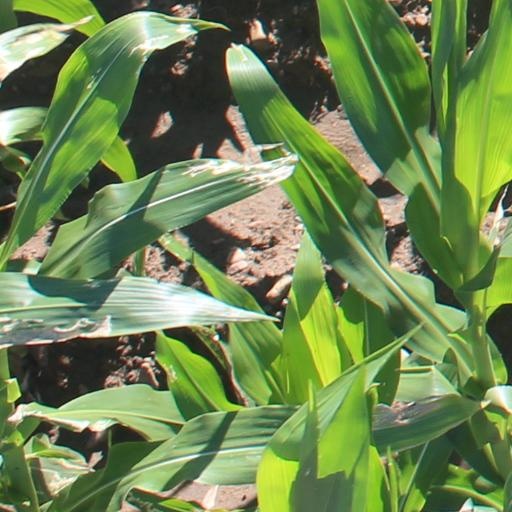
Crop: maize; corn